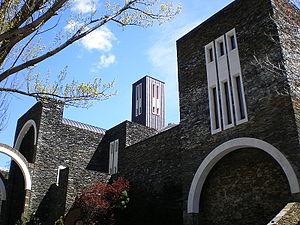
Bages